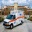
Label: ambulance